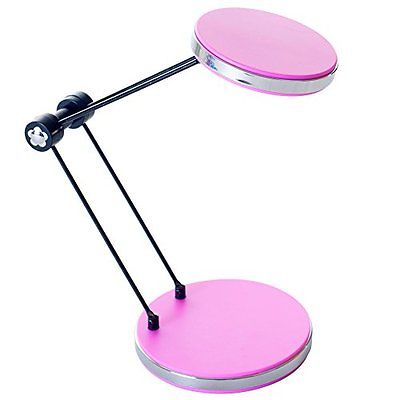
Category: lamp